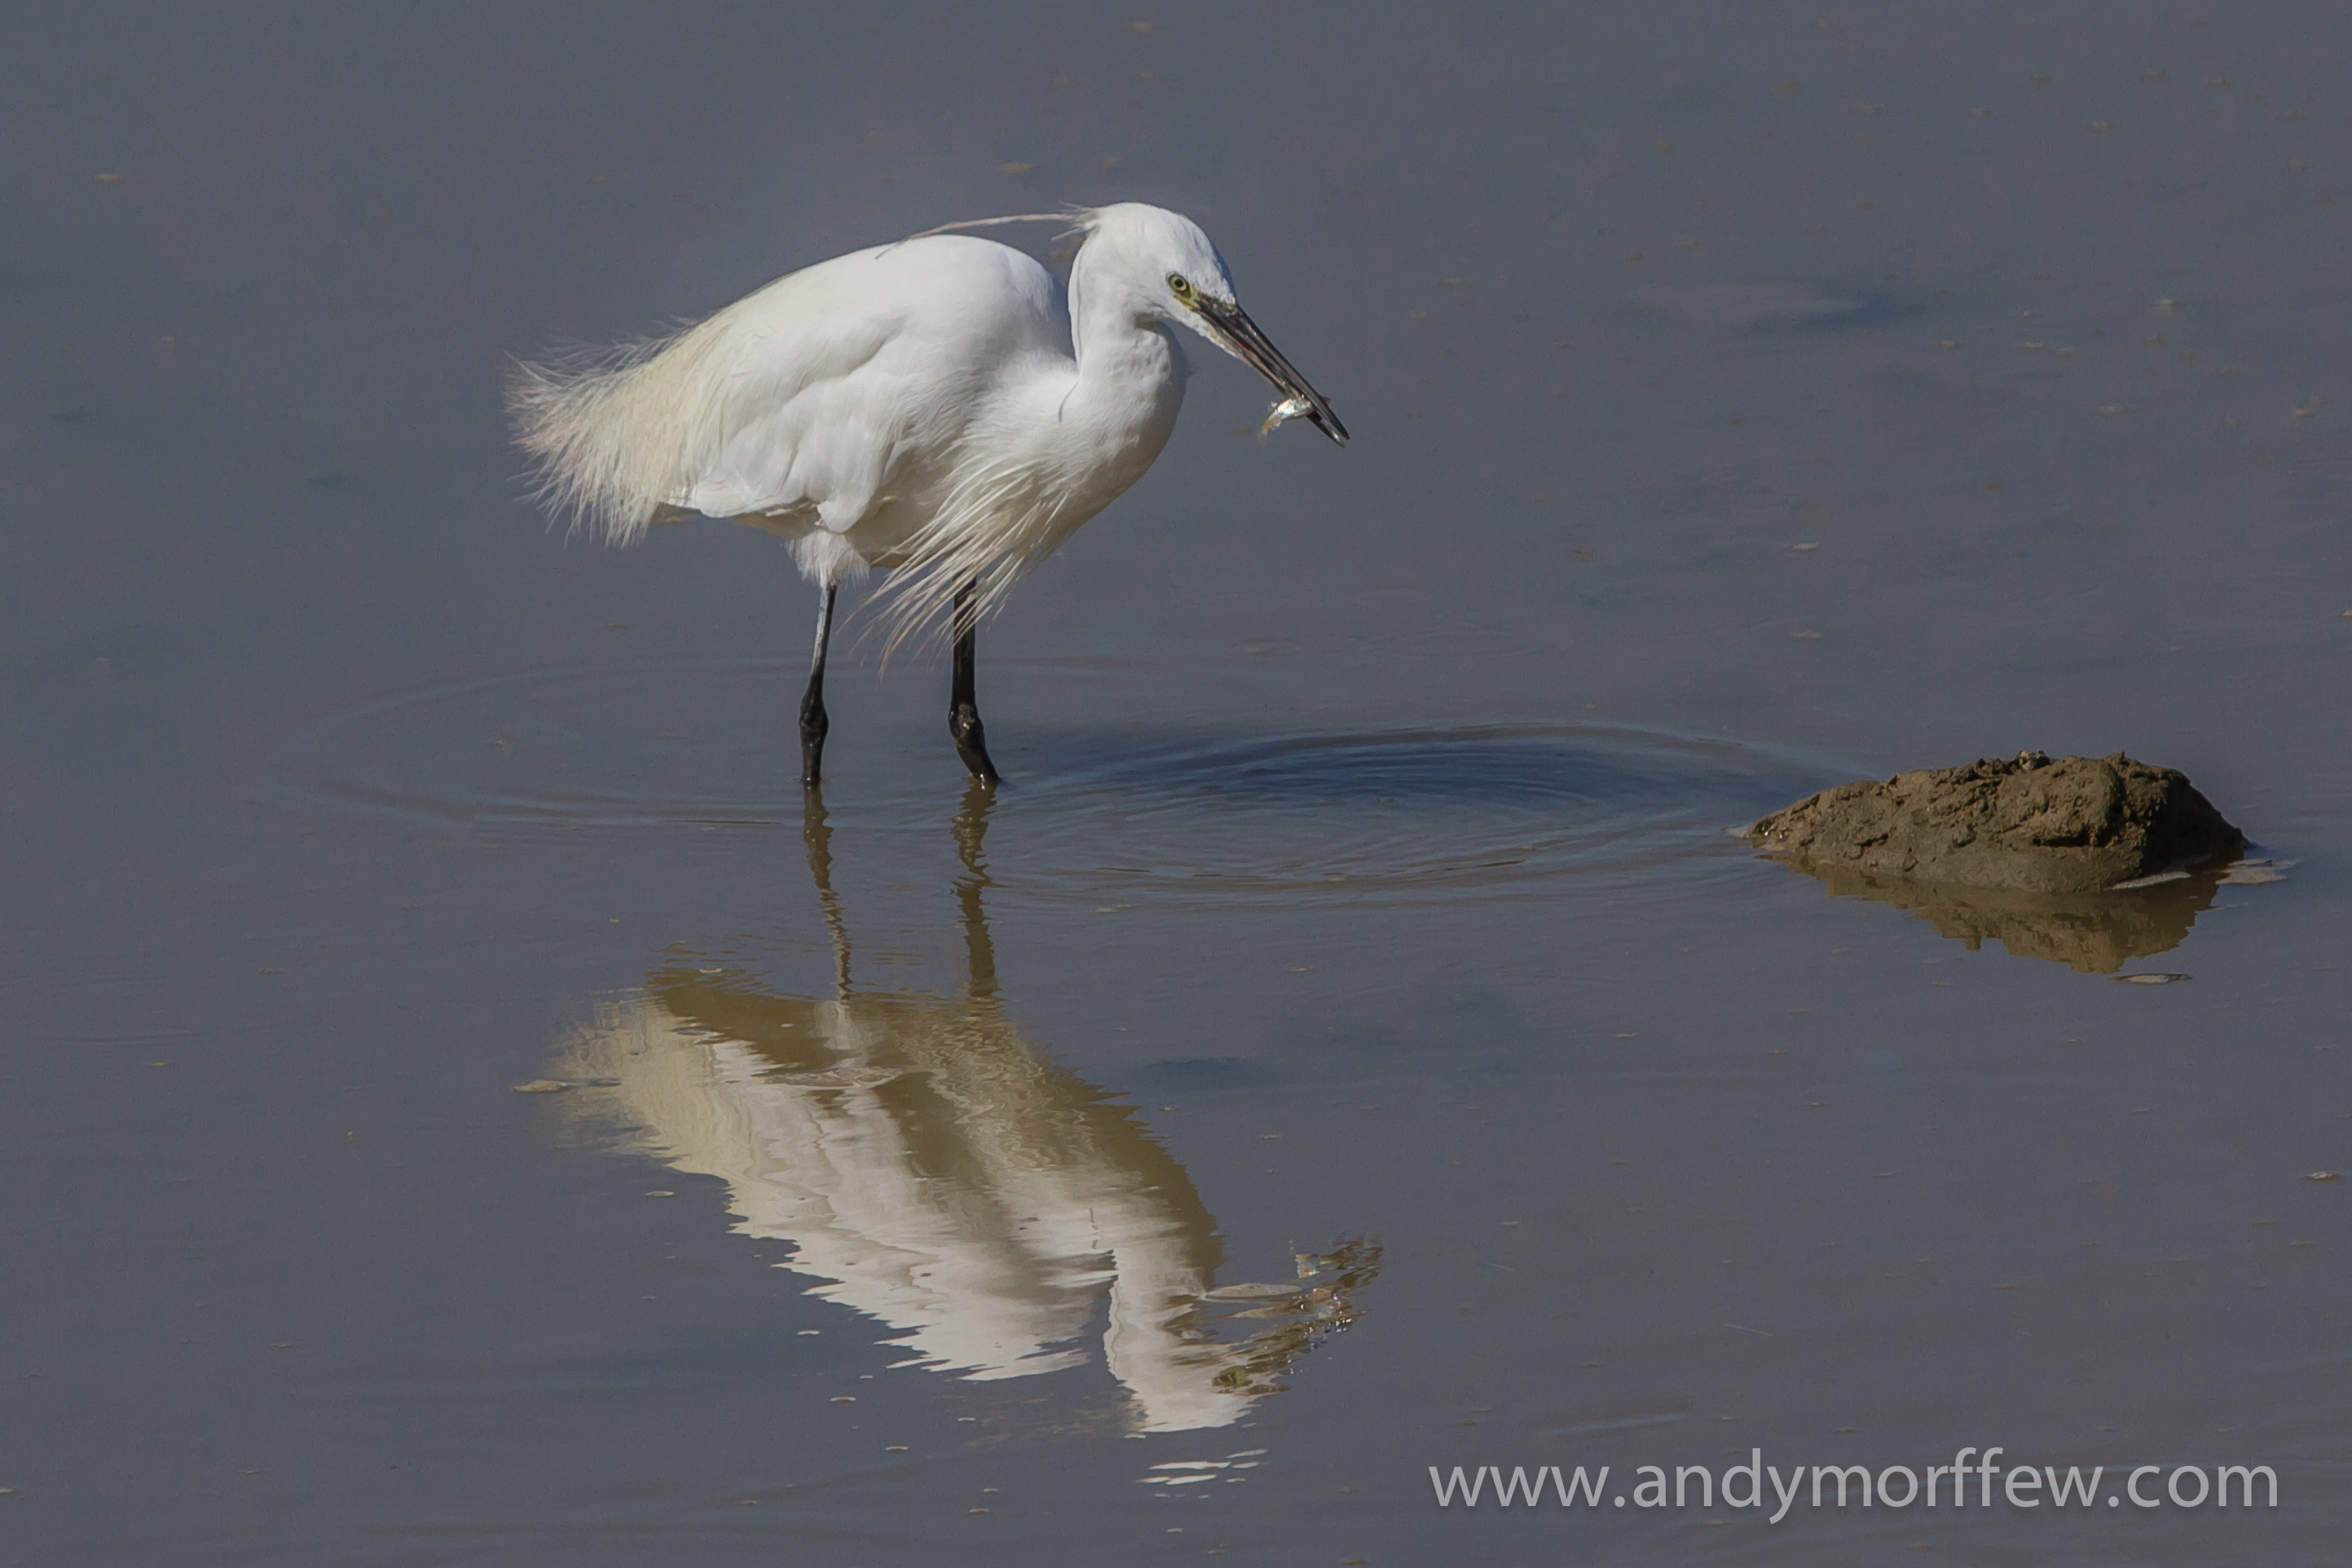
bird, wing, beak, fishing, fauna, vertebrate, egret, heron, shorebird, andymorffew, morffew, hampshire, haylingisland, langstoneharbour, great egret, littleegret